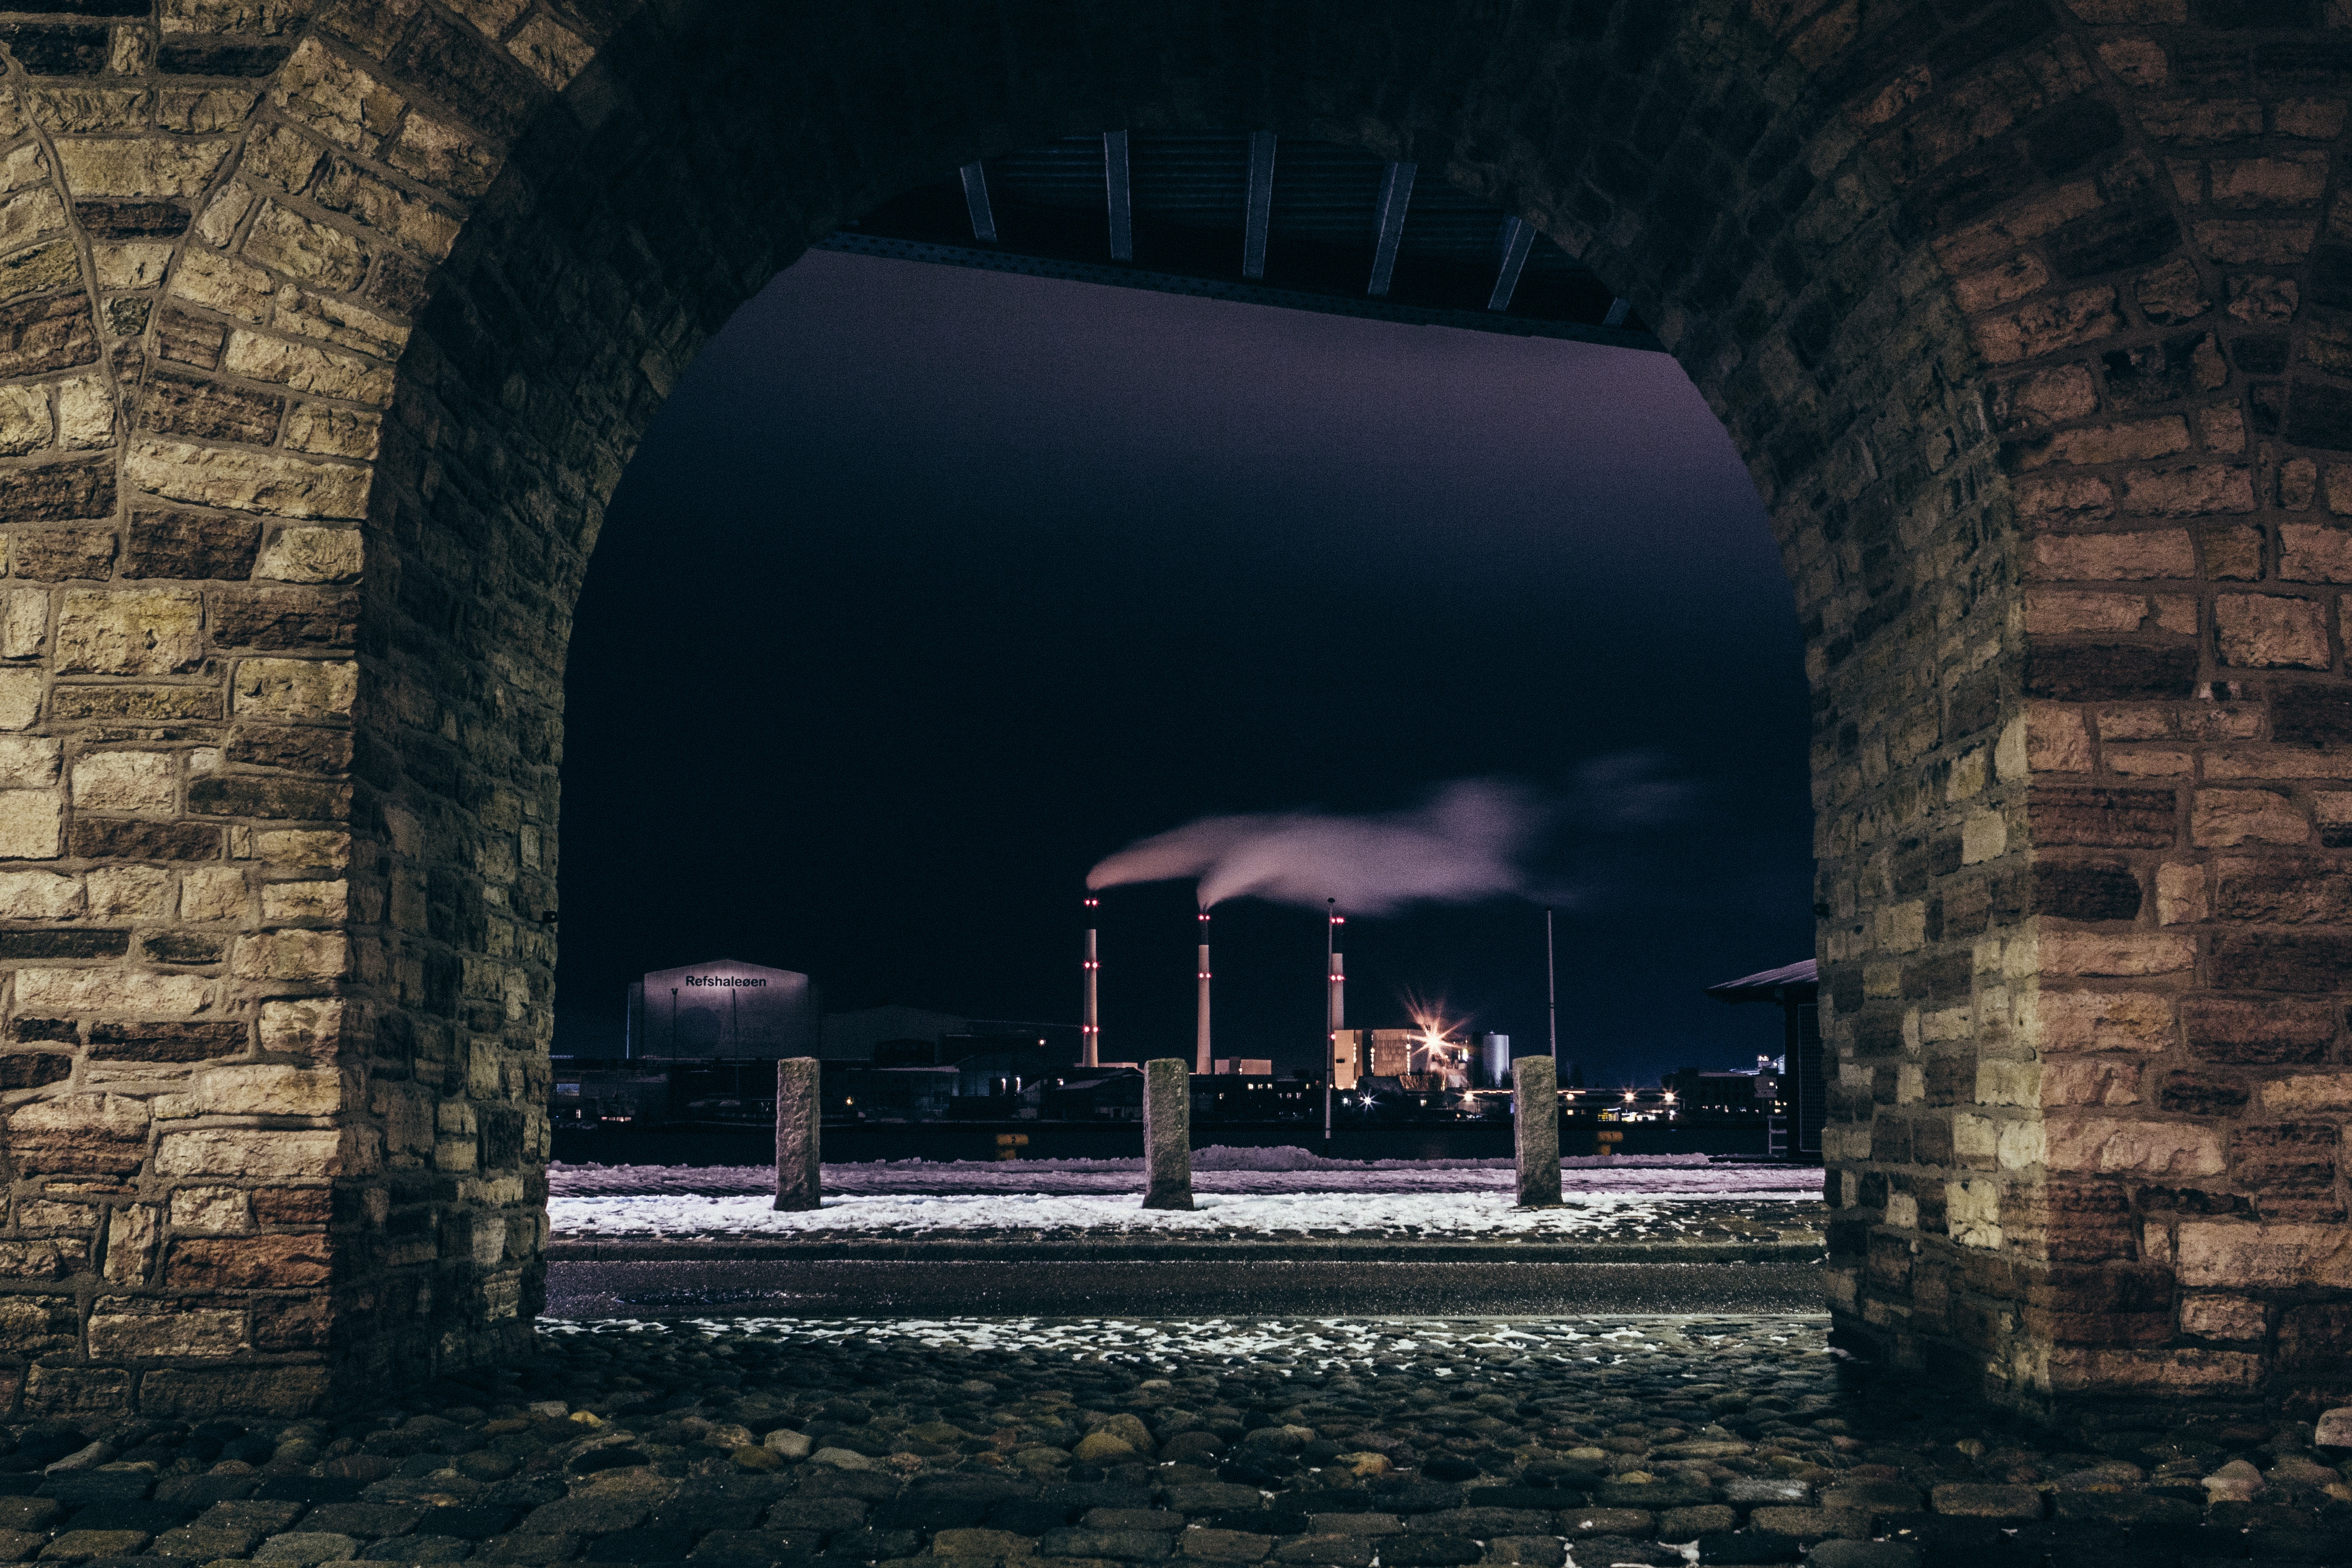
light, architecture, bridge, night, arch, darkness, infrastructure